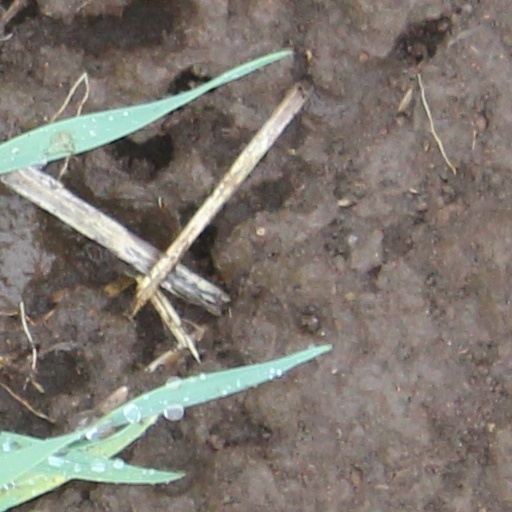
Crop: wheat